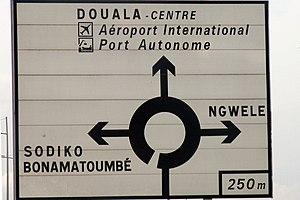
Signaux de circulation à Bonaberi près de Douala This is an image with the theme ""Africa on the Move or Transport"" from: Cameroon"
Bonabéri, se confond avec la commune d'arrondissement de Douala IV, subdivision de la ville de Douala. La mairie a pour siège le quartier Bonassama. C'est un arrondissement mixte, mêlant zone industrielle, quartiers résidentiels et habitat spontané.